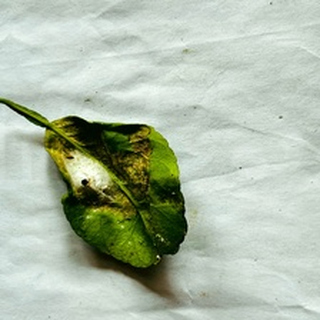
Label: lemon_spider_mites